George Ruddenklau

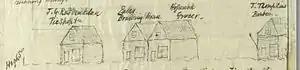
Original houses between High and Colombo Streets in the early 1860s: Ruddenklau, Eales Boarding House, Hopsack (grocer) and T. Thompkins (baker)

Ruddenklau opened a bakery at the northern end of High Street, i.e. where it meets Colombo and Hereford Streets, on 7 May 1859; the premises were leased from William Wilson. In early 1861, he enlarged his premises and started selling cordials and other goods. In June 1861, he applied for a wine and beer licence. Ruddenklau gradually took over the four shops at the end of High Street facing the triangle that has since 2008 been known as Stewart Plaza and which for many decades held the Stewart Fountain. In August 1861, he opened the City Wine Vaults with his newly gained alcohol licence, and the bakery shifted around the corner into Colombo Street nearer to Cashel Street. At the same time, Ruddenklau entered into a partnership with James S. Hawley that lasted until July 1863. When the annual renewal of his alcohol licence was discussed in April 1863, Ruddenklau was told that he had to complete the building that he had shown the resident magistrates, or otherwise he could not expect a renewal the following year.